International Superstar Soccer 98

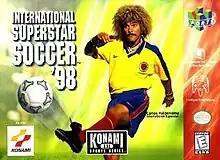
North American cover art featuring Carlos Valderrama

International Superstar Soccer 98 (officially abbreviated as ISS 98 and known as in Japan) is a soccer video game developed by Konami Computer Entertainment Osaka which was released exclusively for the Nintendo 64. It was released at the same time as "International Superstar Soccer Pro 98", developed by Konami Computer Entertainment Tokyo (KCET) for the PlayStation.